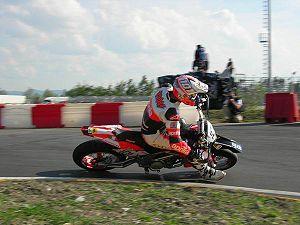
Thierry van den Bosch, né le 8 juillet 1974, est un pilote de Supermotard français. Il est devenu Champion du Monde dans la classe S1 en 2002 et 2004. En 2006, passé en classe S2, il obtient son troisième titre de Champion du Monde au guidon de l'Aprilia SXV 450 du team officiel Aprilia Racing. L'année suivante, toujours sur Aprilia en classe 450 devenue S1, il est vice-champion du monde, à seulement 9 points et remporte dix manches.
Aprilia est un constructeur italien de motocyclettes basé à Noale, près de Venise. Il fait partie du groupe italien Piaggio SpA.